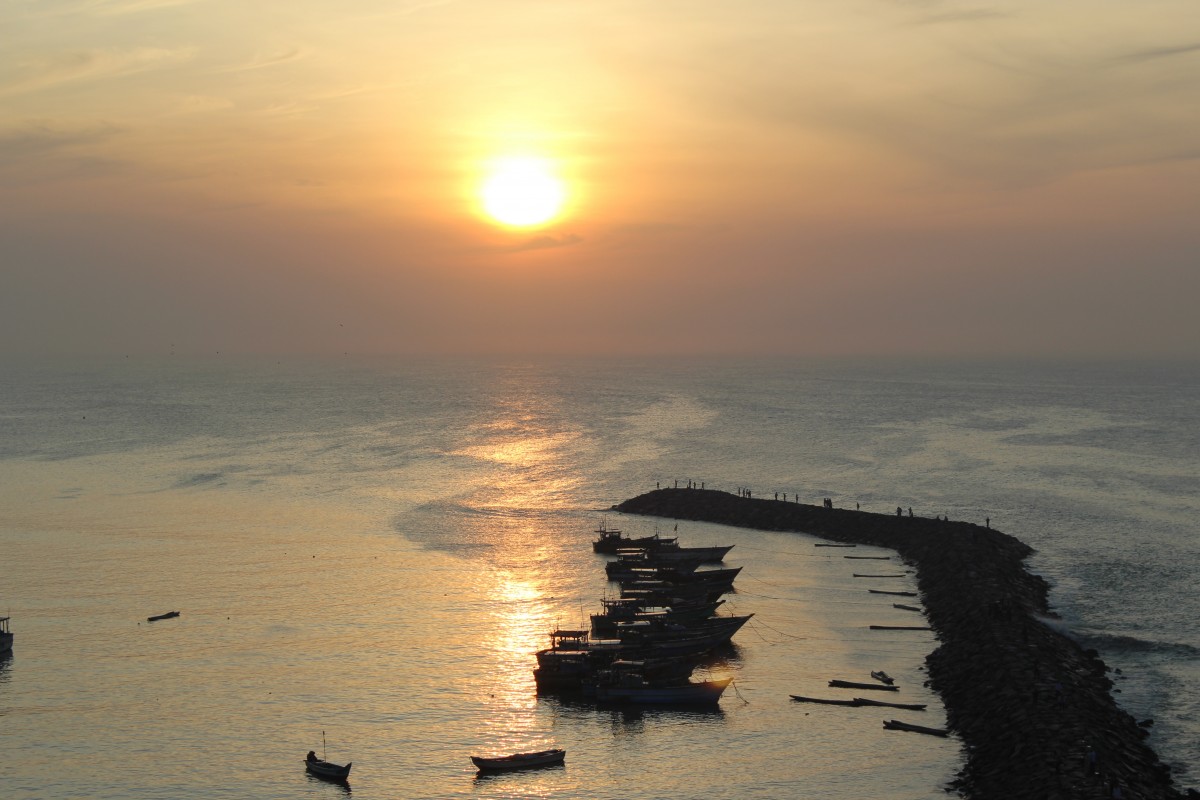
Tags: sea, coast, sand, ocean, horizon, cloud, sun, sunrise, sunset, sunlight, morning, shore, dawn, dusk, evening, reflection, bay, body of water, afterglow, atmospheric phenomenon